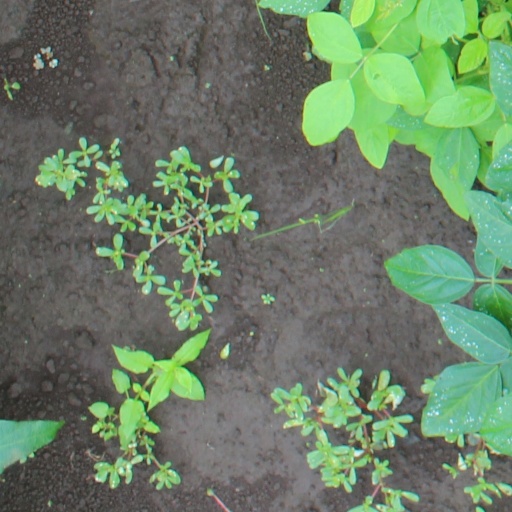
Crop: soybean